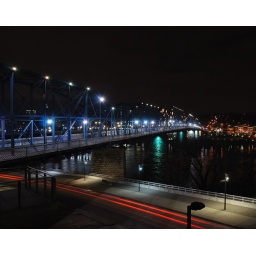
Walnut Street bridge in Chattanooga, TN. Taken from the glass pedestrian bridge which crosses Riverfront Parkway in front of the Hunter Museum.